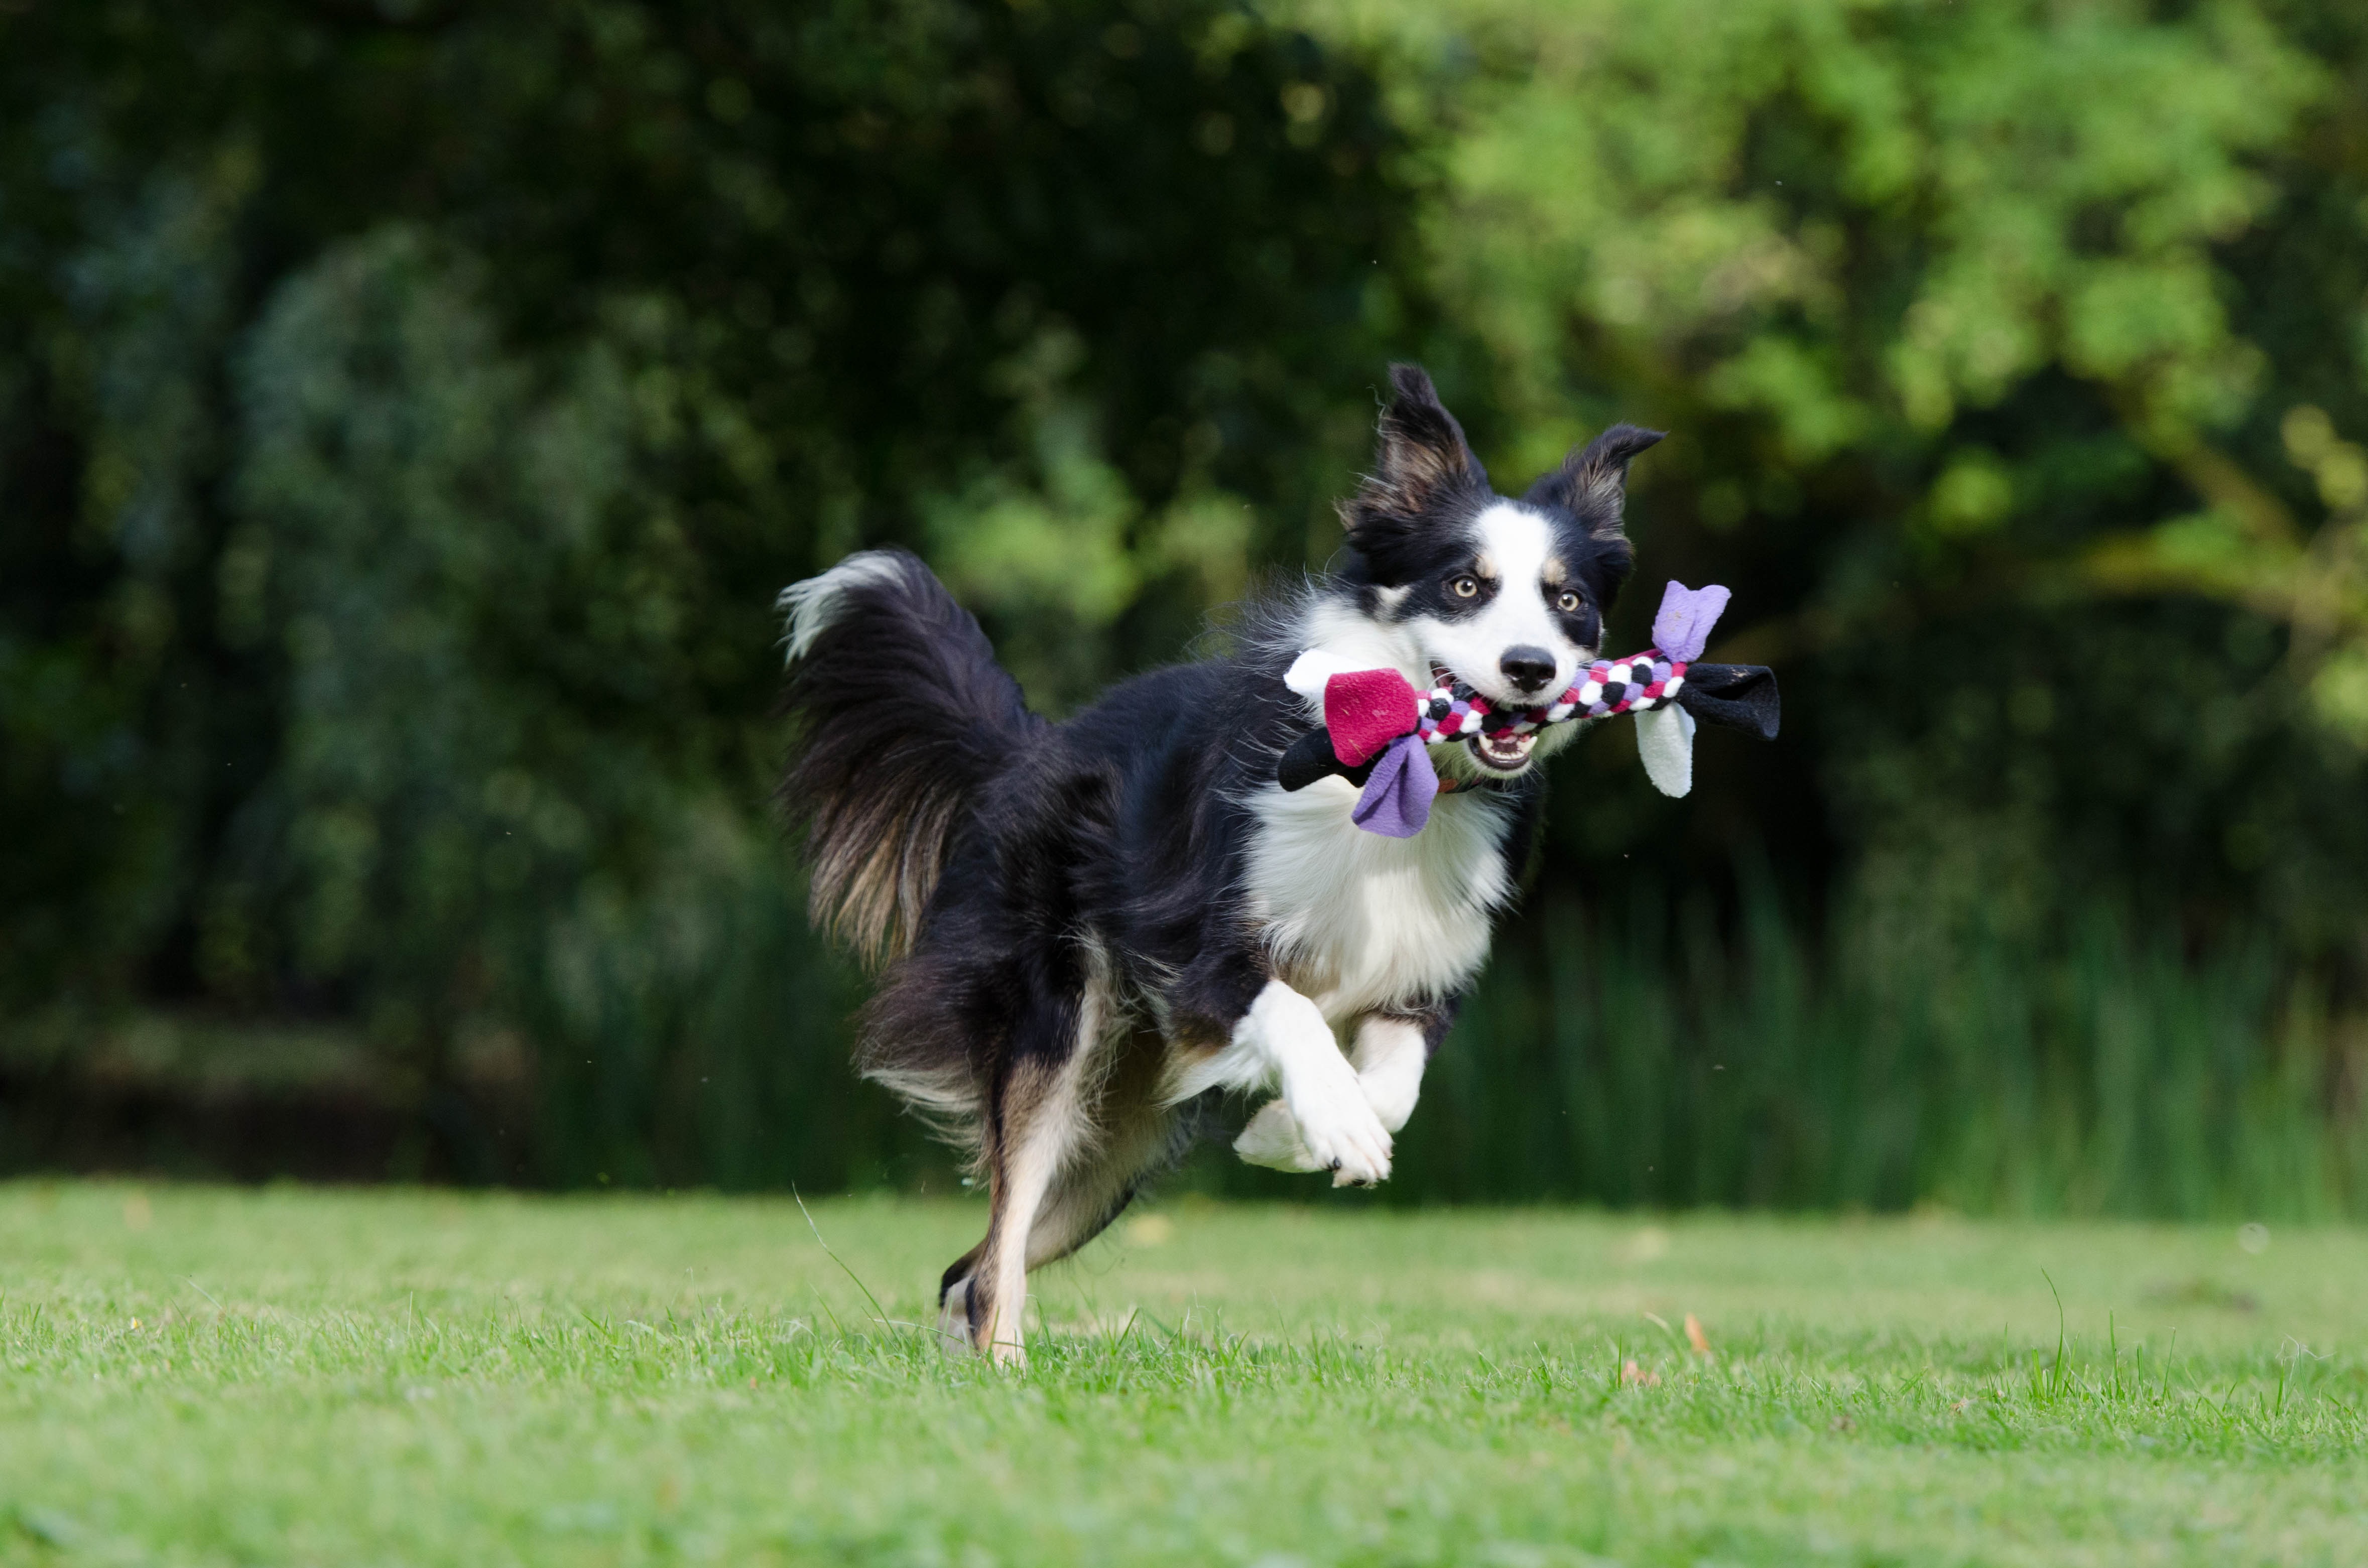
meadow, play, sweet, dog, cute, pet, mammal, playful, border collie, vertebrate, british sheepdog, purebred dog, three coloured, young dog, running dog, dog like mammal